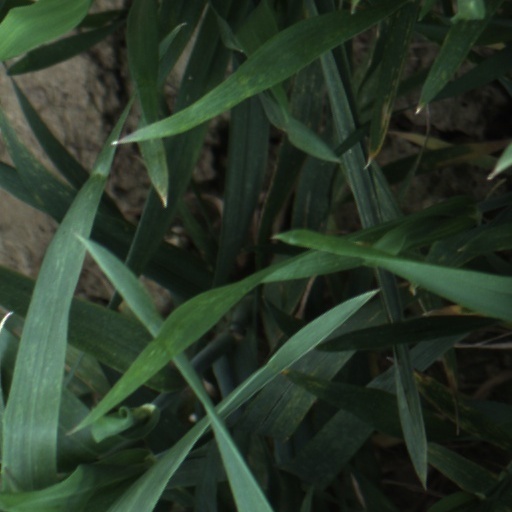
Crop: wheat